Lateran Council of 649

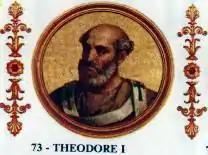
Pope Theodore I

Maximus and Theodore did not regard the council as merely a meeting of the Roman church, but rather one "in the nature of a general or ecumenical council." In a letter to a Cypriot priest, Maximus referred to the council as the "sixth synod, which through the divine inspiration of God set forth with all pure piety the doctrines of the holy Fathers."